Marian Spore Bush

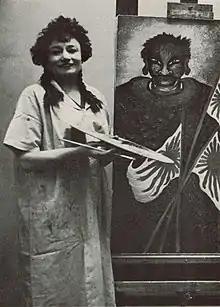
Marian Spore Bush at the easel

Marian Spore Bush (born Flora May Spore, October 22, 1878 – February 24, 1946) was an American dentist, painter, and wife of industrial tycoon Irving T. Bush. She left her successful Michigan dental practice for a studio in Greenwich Village, New York City, and became a self-taught painter in the 1920s.